Alpine Climbers

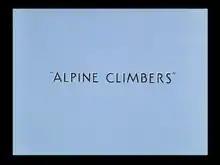
Title card

Alpine Climbers is a 1936 American animated short film produced by Walt Disney Productions and released by United Artists. The cartoon follows Mickey Mouse, Donald Duck, and Pluto climb the side of a mountain. The film was directed by David Hand and includes the voices of Walt Disney as Mickey, Clarence Nash as Donald, and Lee Millar as Pluto. It was the 9th Mickey Mouse short to be released that year. As a work published in 1936 and a proper renewal notice filed within 28 years, the short will enter the American public domain in 2032.